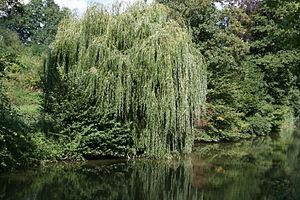
Le canal d'Orléans est une voie d'eau française qui traverse des zones naturelles remarquables que sont principalement la forêt d'Orléans et ses massifs d’Ingrannes et de Lorris et pour partie la vallée de la Loire, sur son extrémité ouest sur le versant Loire.